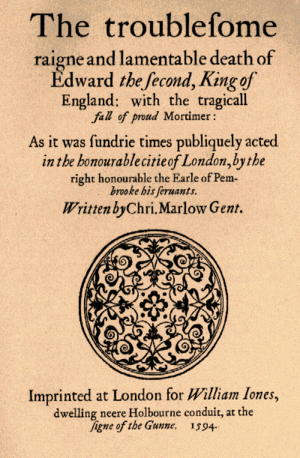
Édouard II, né le 25 avril 1284 au château de Caernarfon et mort le 21 septembre 1327 au château de Berkeley, aussi appelé Édouard de Carnarvon avant son avènement au trône, est roi d'Angleterre et seigneur d'Irlande du 7 juillet 1307 jusqu'à sa déposition le 25 janvier 1327. Quatrième fils du roi Édouard Iᵉʳ, Édouard devient l'héritier apparent du trône après la mort de son frère aîné Alphonse, qui survient peu après sa naissance. À partir de 1300, il accompagne son père dans ses campagnes d'Écosse, et en 1306, il est adoubé au cours d'une grande cérémonie tenue à l'abbaye de Westminster. Édouard II accède au trône en 1307, à la mort de son père. L'année suivante, il épouse Isabelle de France, la fille du puissant roi de France Philippe IV le Bel, afin de résorber les tensions fréquentes entre les couronnes d'Angleterre et de France concernant le duché d'Aquitaine.
Le Parlement de 1327, qui siège à Westminster entre le 7 janvier et le 9 mars 1327, joue un rôle instrumental dans le transfert des pouvoirs entre le roi Édouard II et son fils aîné et successeur Édouard III, auparavant comte de Chester.